Visual pollution

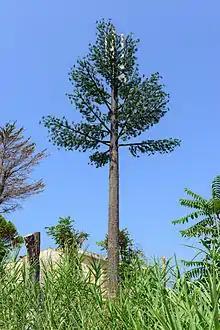
Artificial tree to hide a mobile phone base station

Local managers of urban areas sometimes lack control over what is built and assembled in public places. As businesses look for ways to increase the profits, cleanliness, architecture, logic and use of space in urban areas are suffering from visual clutter. Variations in the built environment are determined by the location of street furniture such as public transport stations, garbage cans, large panels and stalls. Insensitivity of local administration is another cause for visual pollution. For example, poorly planned buildings and transportation systems create visual pollution. High-rise buildings, if not planned properly or sufficiently, can bring adverse change to the visual and physical characteristics of a city, which may reduce said city's readability.